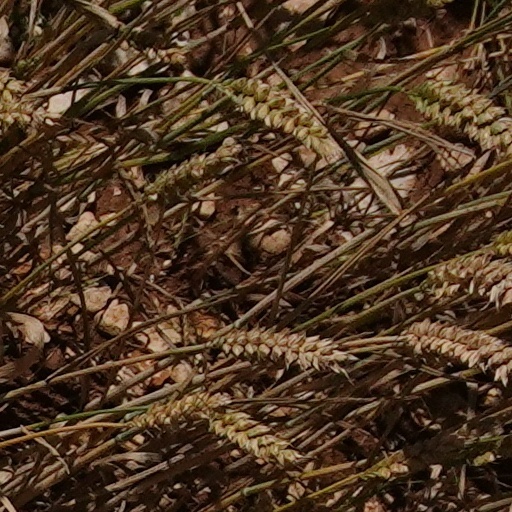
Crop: wheat